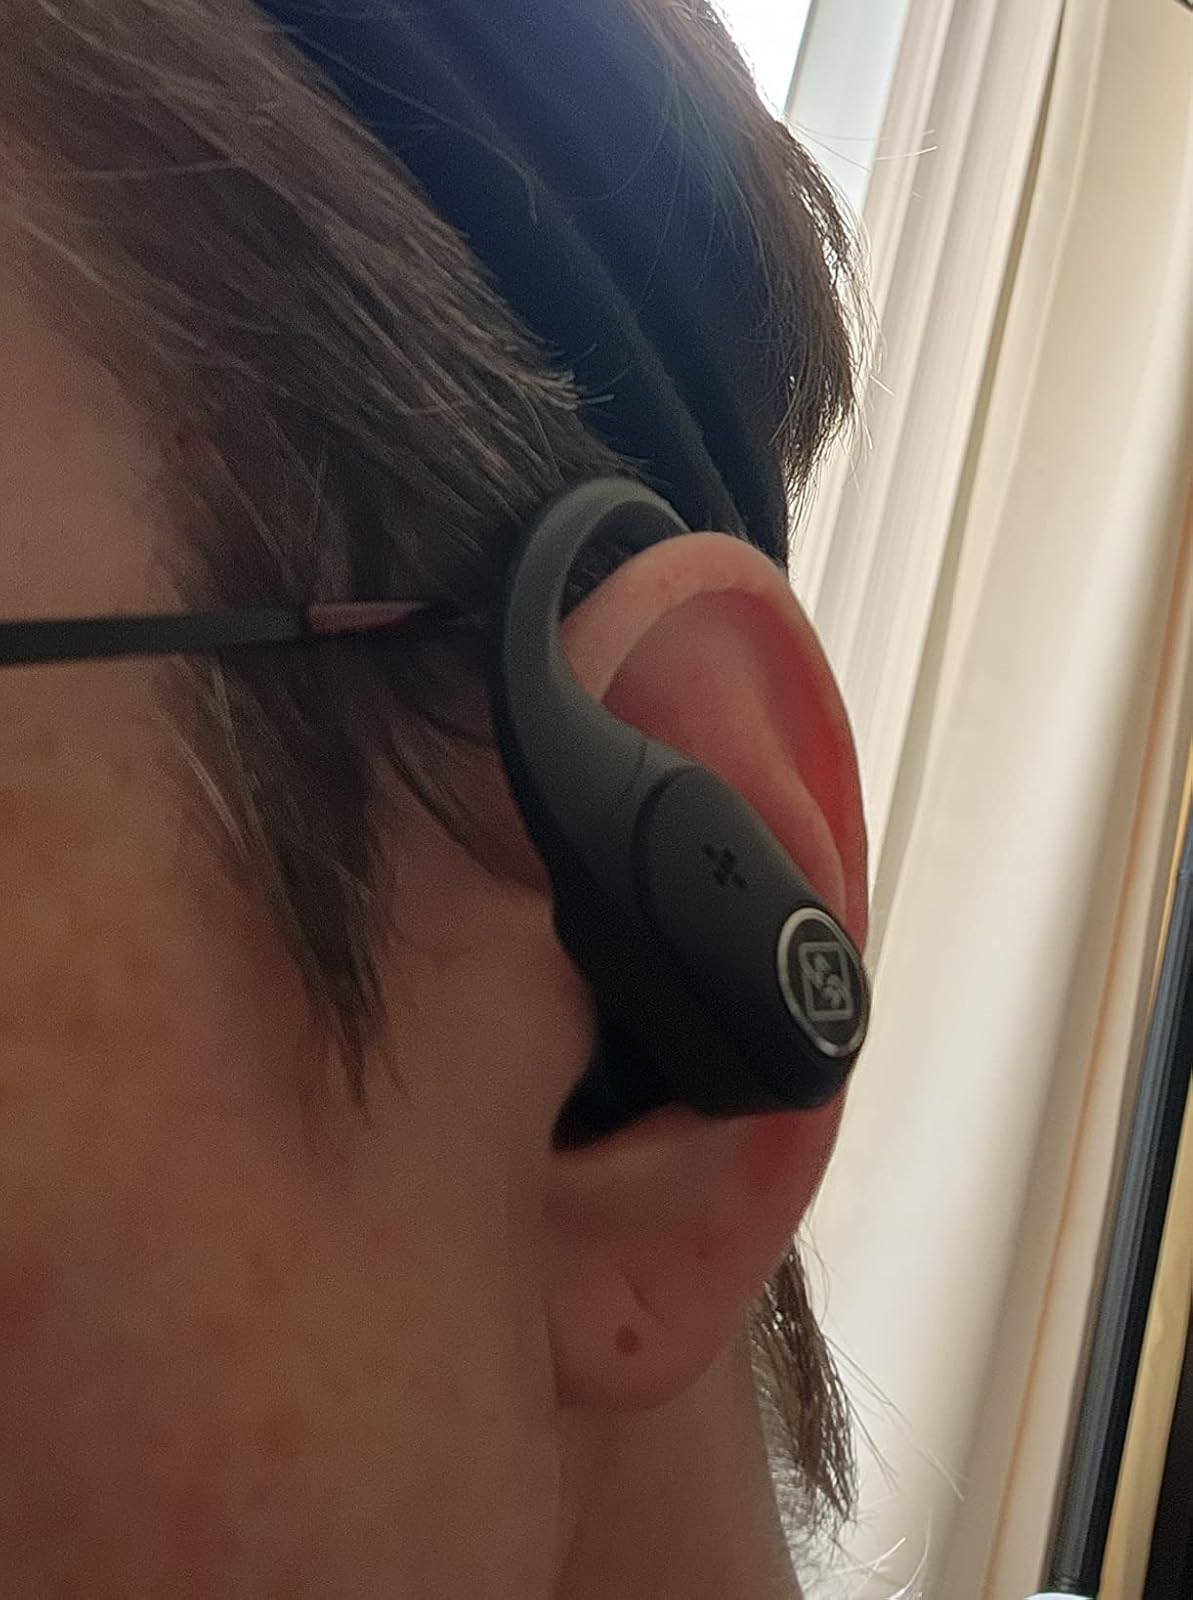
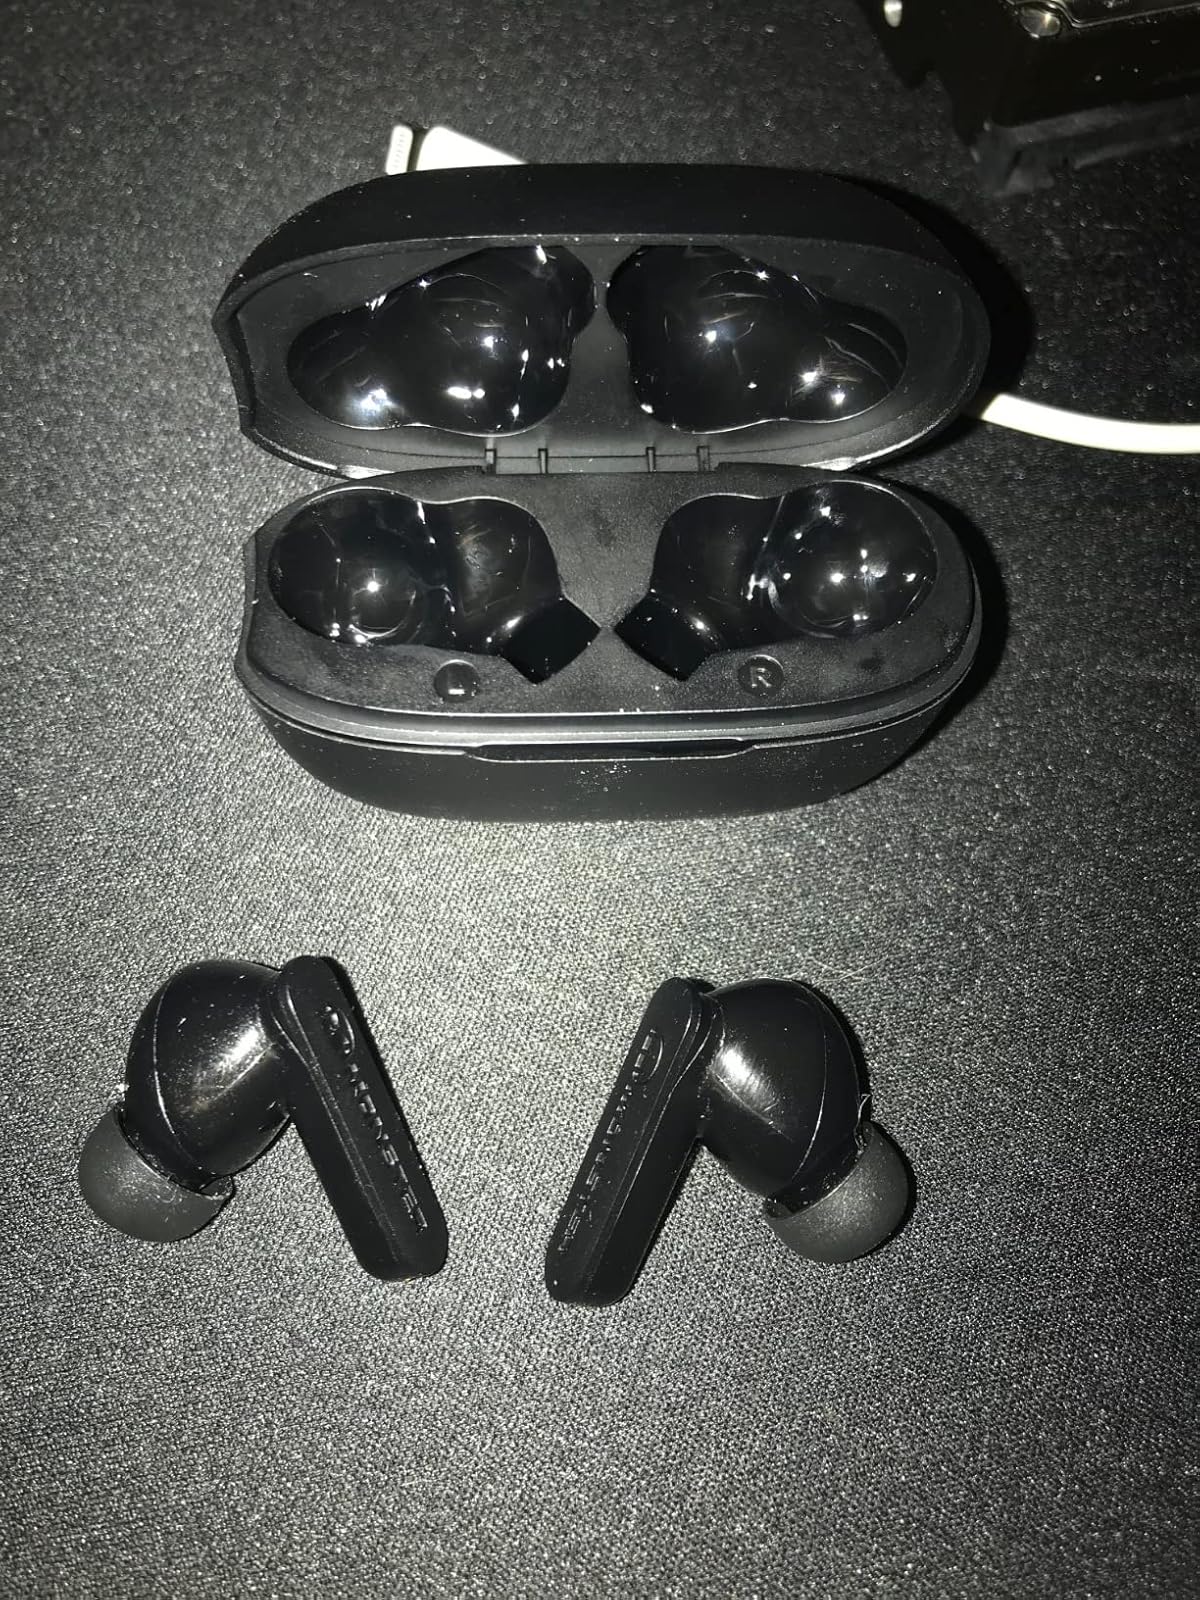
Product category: earbuds
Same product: no